Martin Hudec (rally driver)

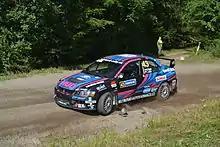
Hudec at the 2013 Rally Finland

Martin Hudec (born 27 June 1980) is a Czech rally driver. He is racing in the WRC-2 since the 2013 season.